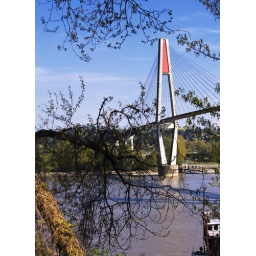
The sky train bridge going over the Fraser river from Surrey to NewWestminster BC Canada